Tempest DuJour

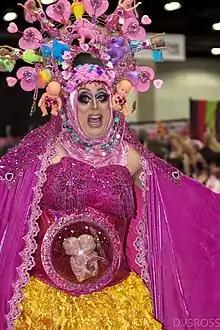
Tempest DuJour at RuPaul's DragCon LA, 2022

Tempest DuJour is the stage name of Patrick Lee Holt (born September 1, 1967), an American drag performer most known for competing on season 7 of "RuPaul's Drag Race". Holt is also an associate professor at the University of Arizona.